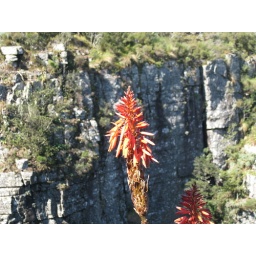
flower of aloe vera near God's window